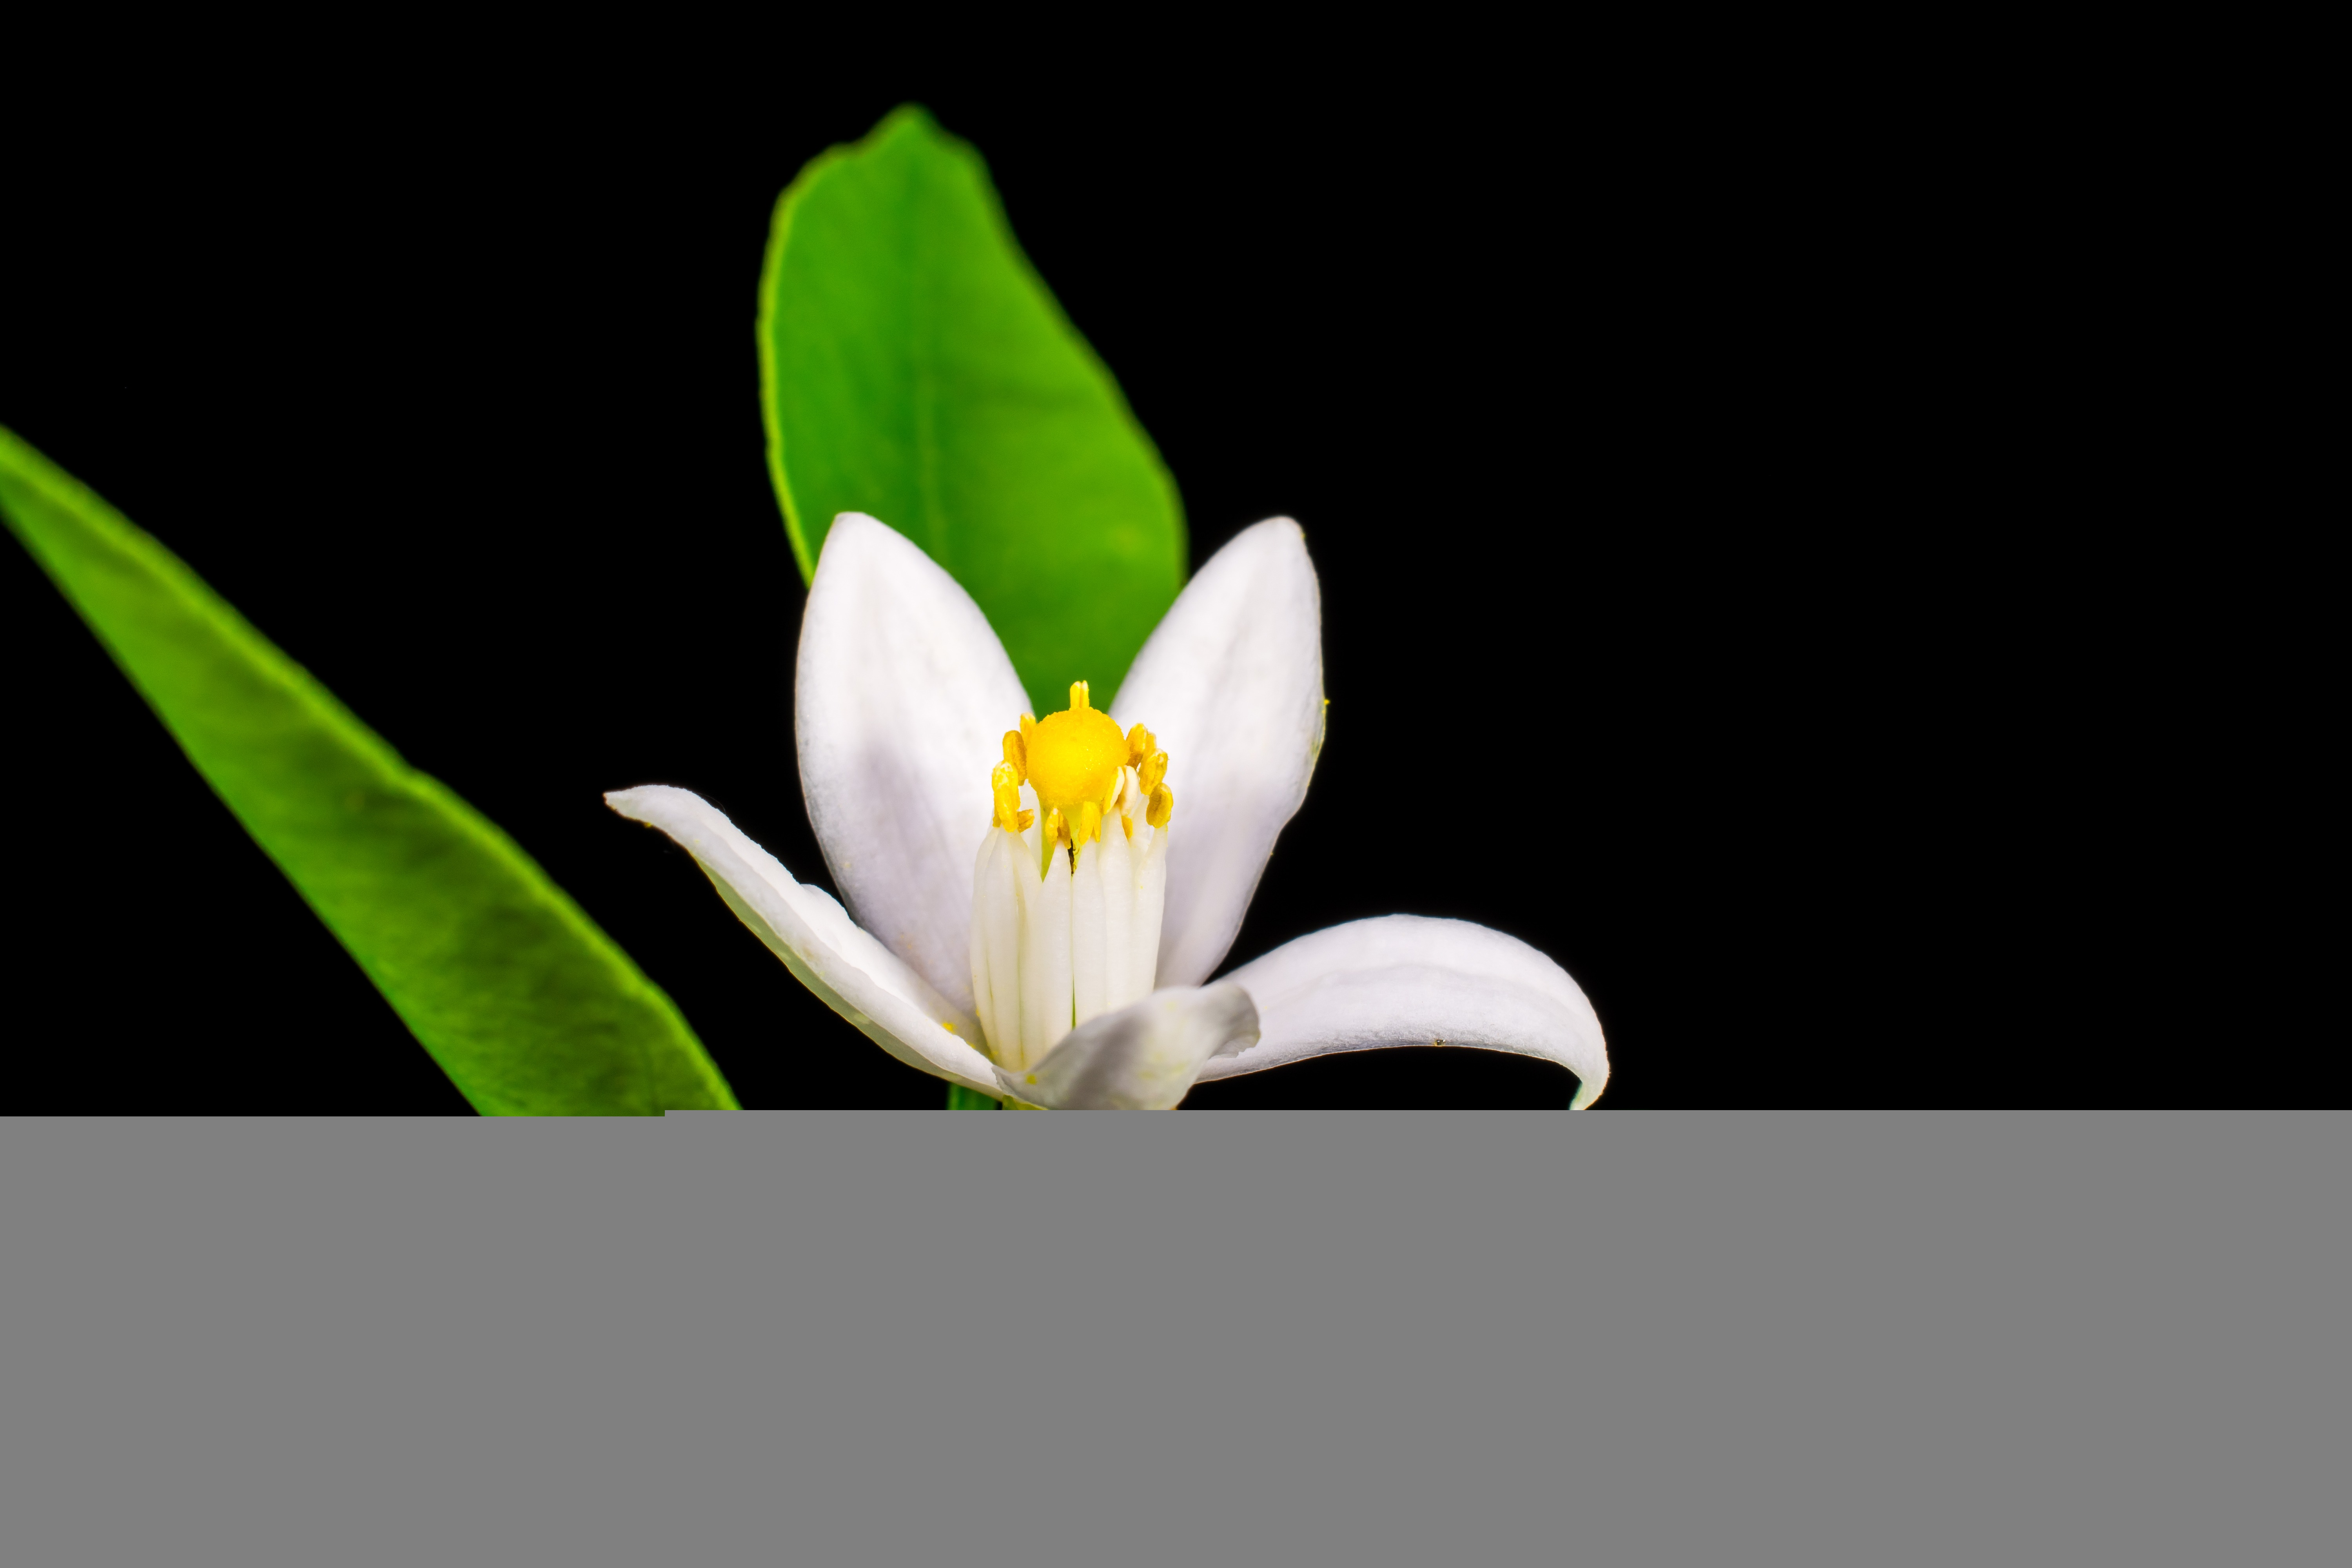
plant, white, flower, petal, yellow, flora, macro photography, flowering plant, small flower, orange blossom, land plant